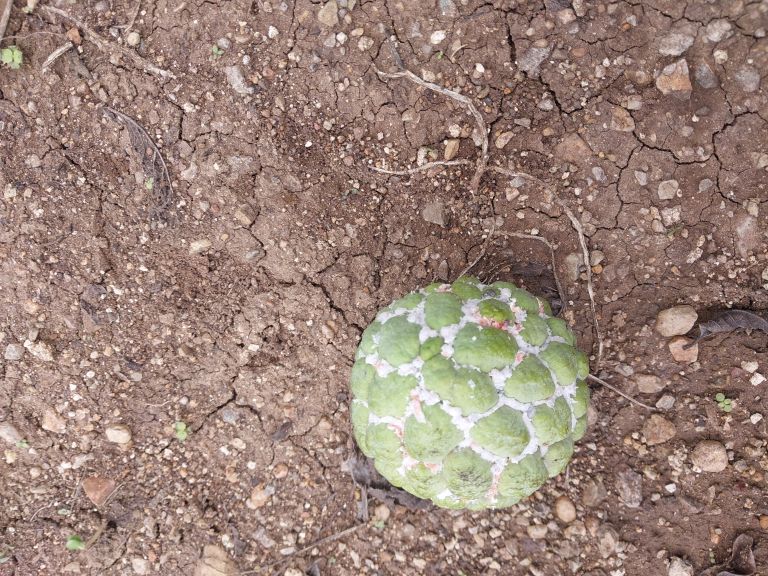
Disease label: Mealy Bug